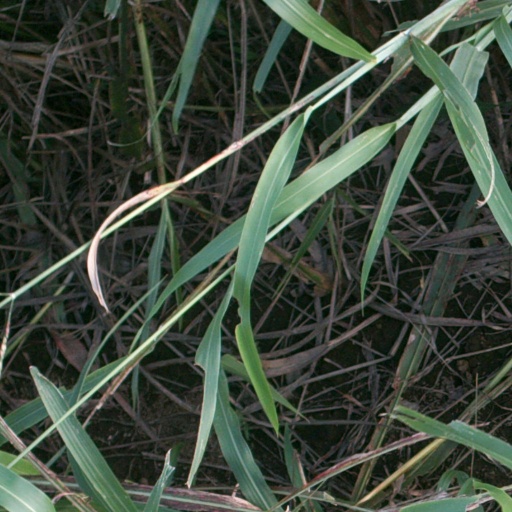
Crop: sorghum